Hyde, Greater Manchester

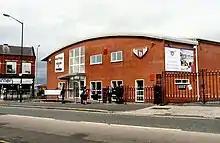
Ricky Hatton's gym, Hatton Health and Fitness, in Hyde

World champion boxer Ricky Hatton was brought up on the Hattersley Estate and now lives in Gee Cross. He fought against Floyd Mayweather Jr. and Manny Pacquiao, but lost on both occasions. Overall his record is 45-3, and at one point was 43–0. His association with the town led to the creation of a boxing gym and health club by Hatton Promotions.